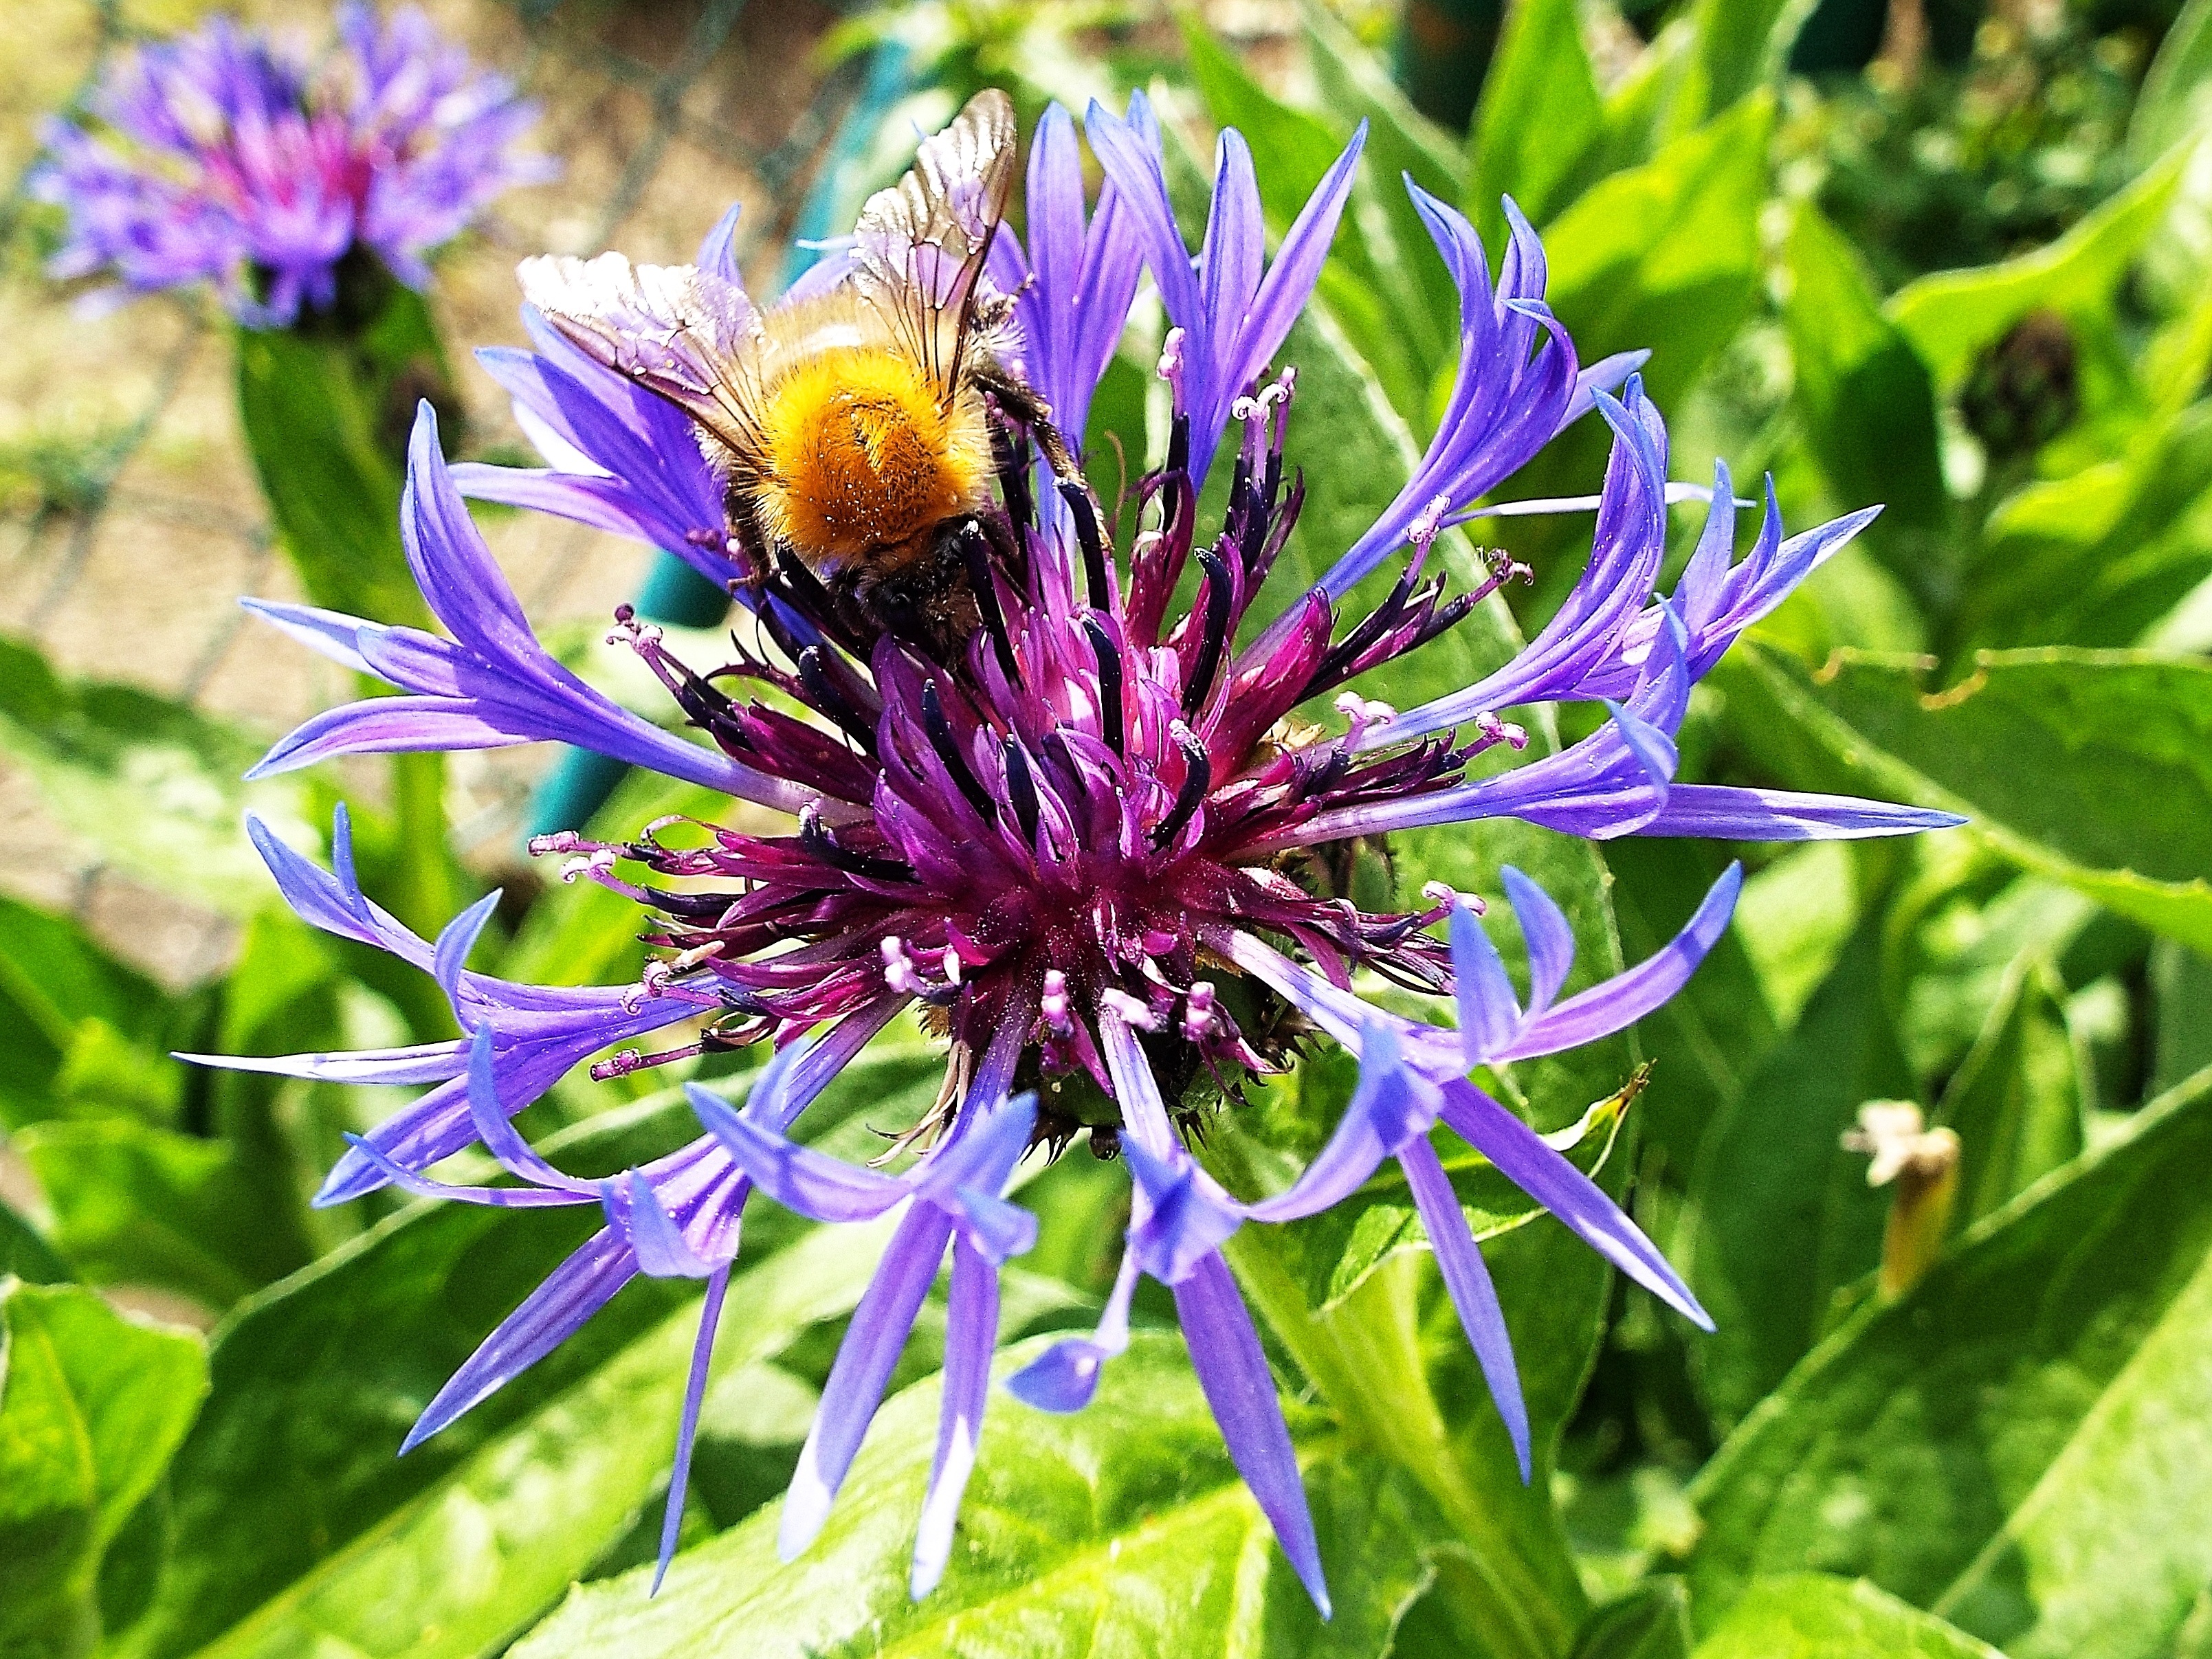
nature, plant, meadow, flower, summer, herb, insect, botany, blue, garden, flora, fauna, invertebrate, wildflower, cornflower, bee, thistle, bumble bee, nectar, macro photography, flowering plant, honey bee, daisy family, land plant, membrane winged insect